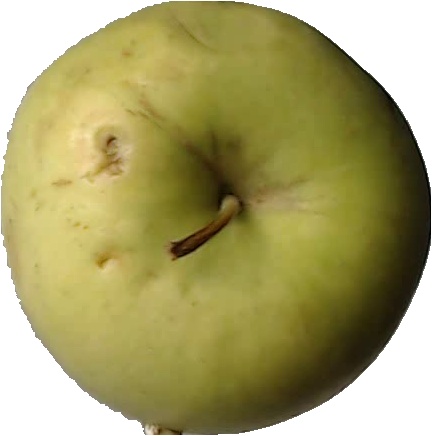
Label: apple_golden_3